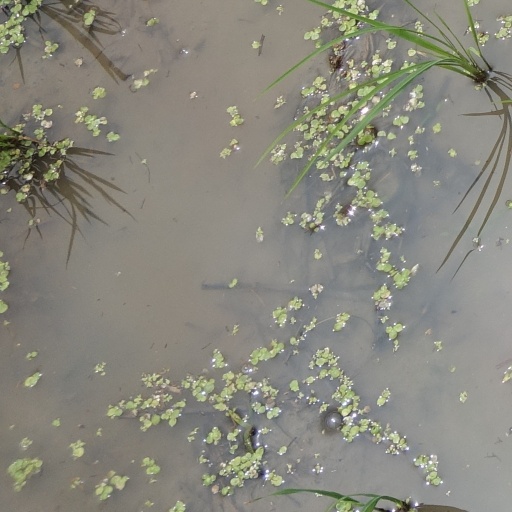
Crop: rice